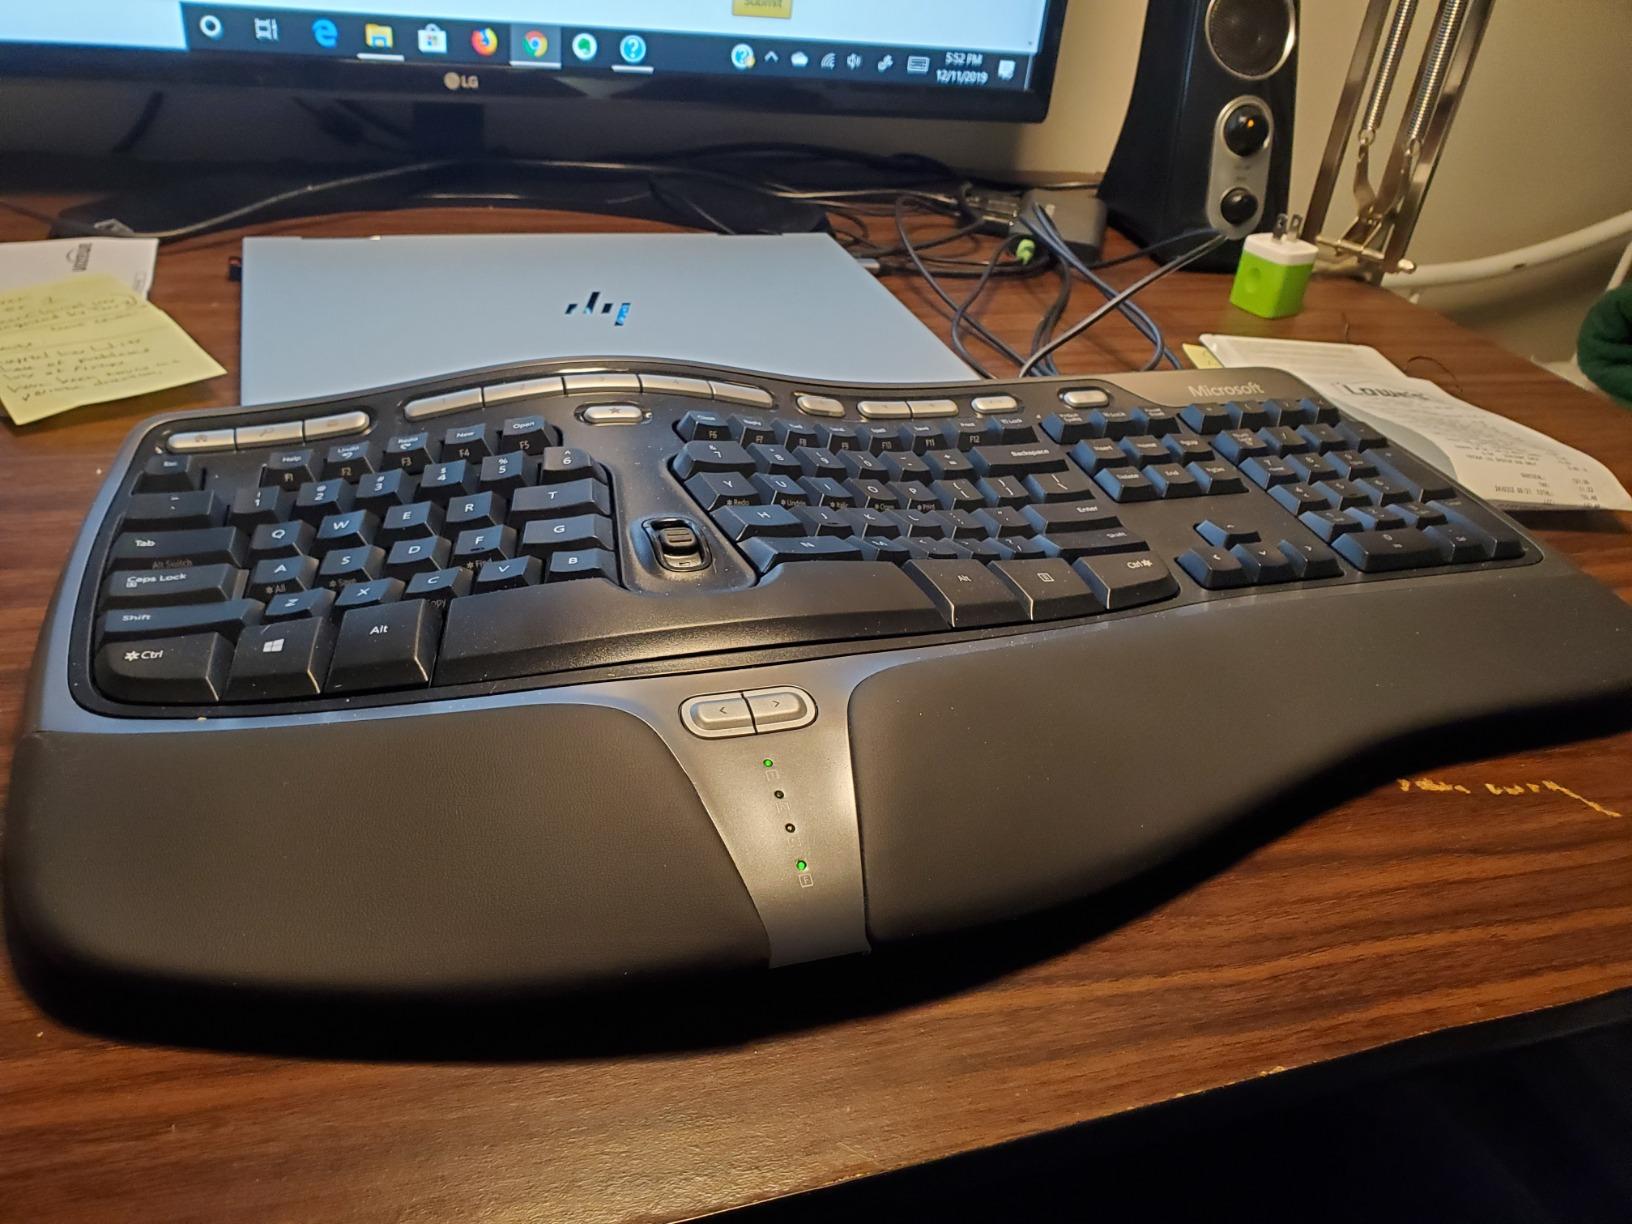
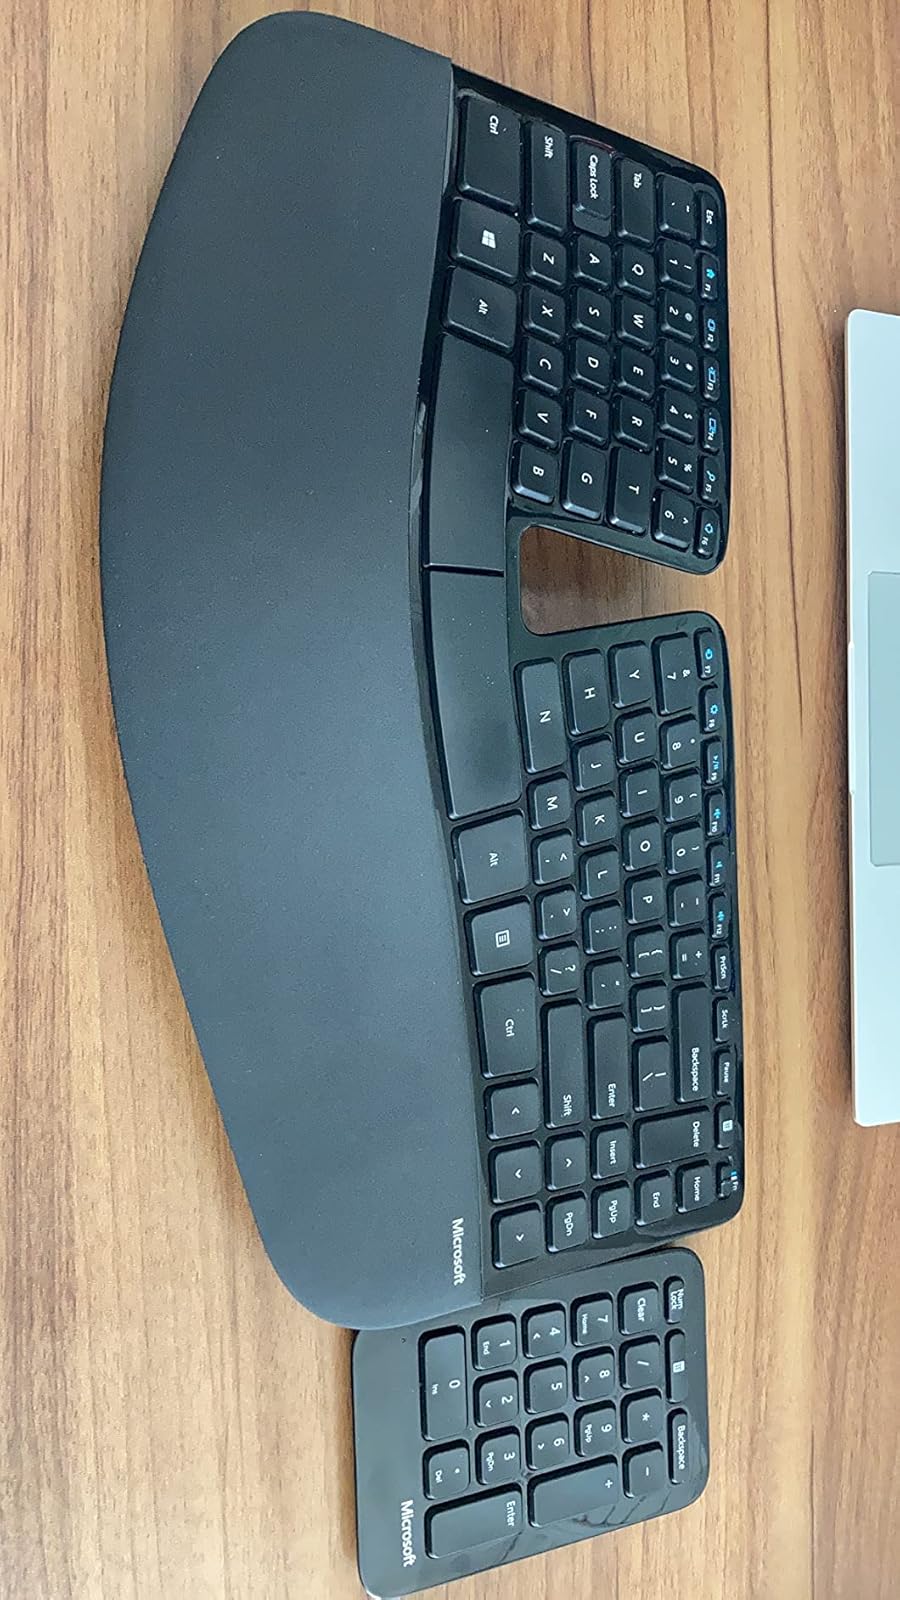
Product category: keyboard
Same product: no